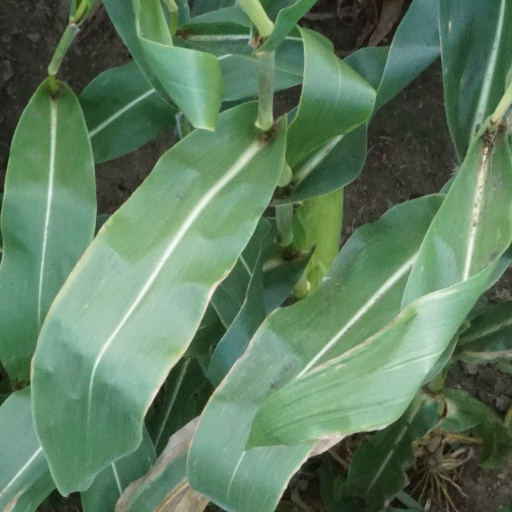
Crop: maize; corn